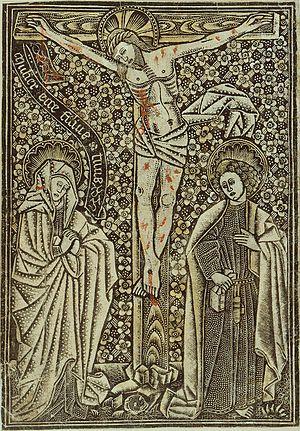
Le criblé, ou gravure au criblé, est une technique de gravure sur métal en taille d'épargne. C'est l'une des toutes premières techniques européenne de gravure.